Eurypterid

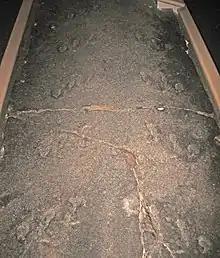
The holotype of "Palmichnium kosinkiorum", containing the largest eurypterid footprints known

Some eurypterines, such as "Mixopterus" (as inferred from attributed fossil trackways), were not necessarily good swimmers. It likely kept mostly to the bottom, using its swimming paddles for occasional bursts of movements vertically, with the fourth and fifth pairs of appendages positioned backwards to produce minor movement forwards. While walking, it probably used a gait like that of most modern insects. The weight of its long abdomen would have been balanced by two heavy and specialized frontal appendages, and the center of gravity might have been adjustable by raising and positioning the tail.